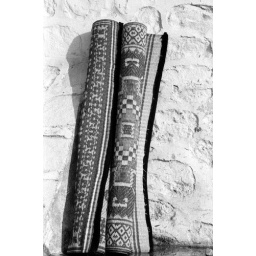
Nubian Village - Carpets standing by a wall